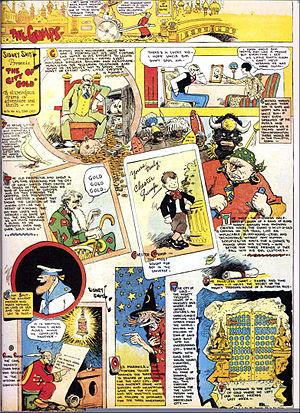
The Gumps est un comic strip mélodramatique humoristique de l'Américain Sidney Smith publié de février 1917 à octobre 1959.